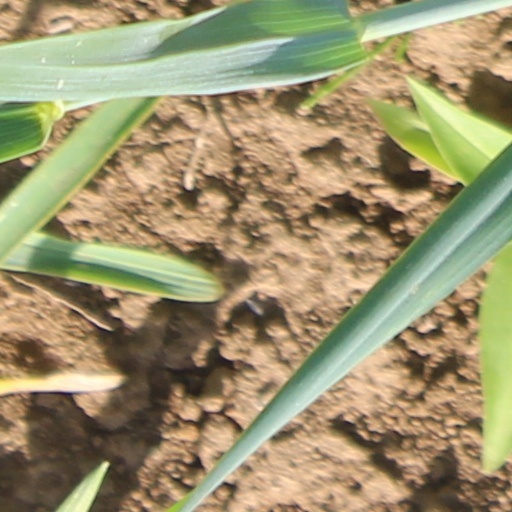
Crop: wheat